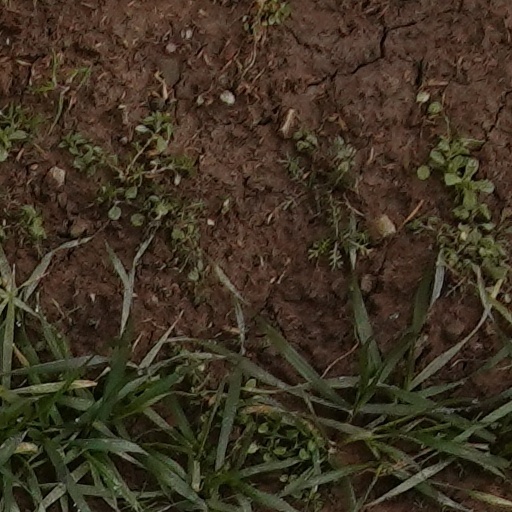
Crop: wheat